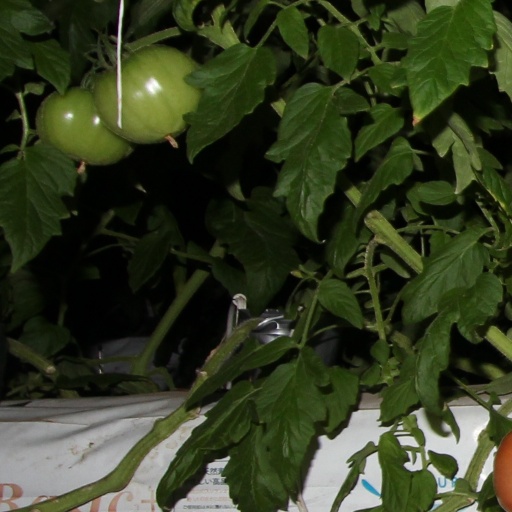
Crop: tomato